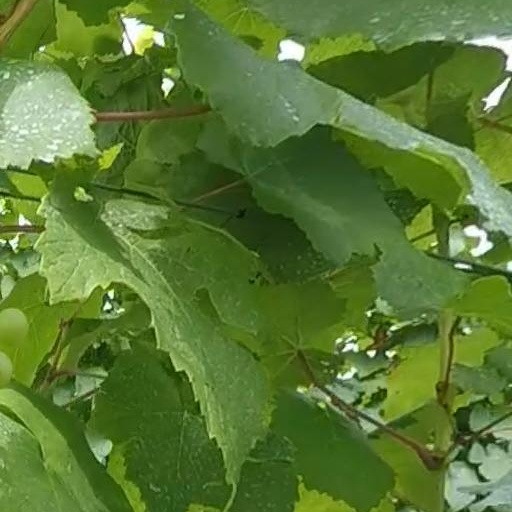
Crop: grape